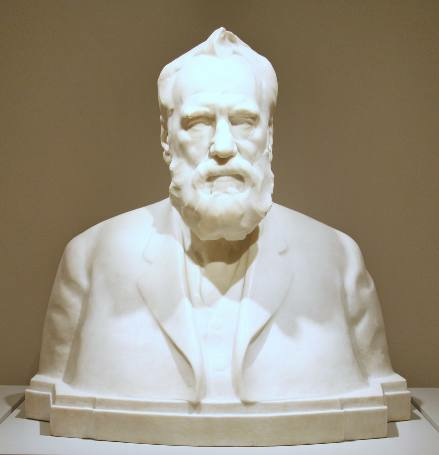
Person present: No